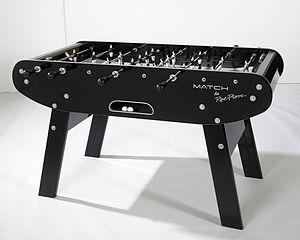
Modèle de table style café René Pierre, fabricant français de baby-foot.
Le baby-foot ou babyfoot, kicker ou encore foot-foot, est un jeu simulant une partie de football sur une table et opposant généralement deux équipes de deux joueurs ou un joueur à un autre. La table, nommée elle aussi baby-foot, est constituée d'un plateau représentant le terrain, au-dessus et en travers duquel se déplacent huit barres qui supportent les onze figurines de chaque équipe appelées joueurs. Chaque côté peut ainsi actionner quatre barres :